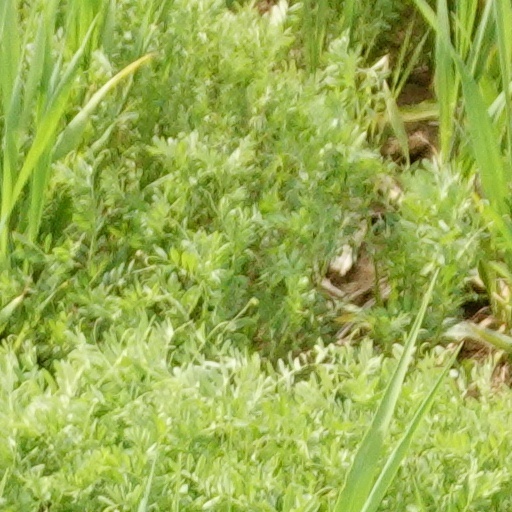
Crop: wheat